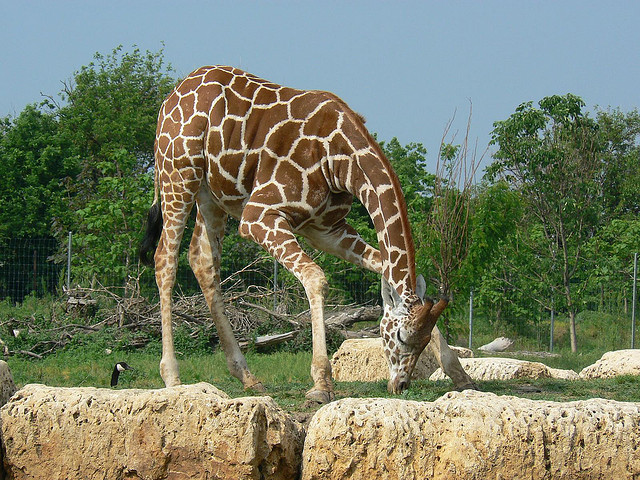
user: Given an image and a question. Answer the question in a short answer. Question: What climate do these animals live in? Short Answer:
assistant: tropical